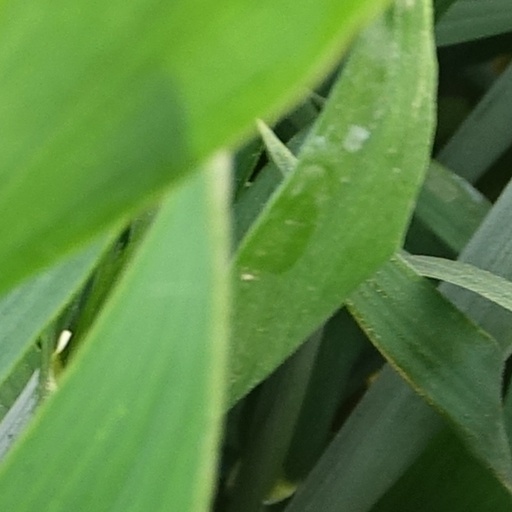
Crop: wheat